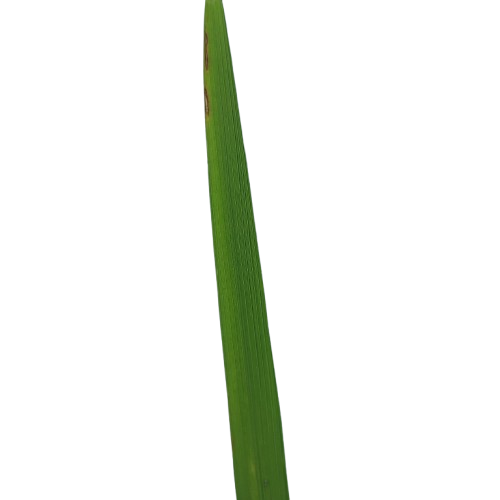
Label: Rice Blast